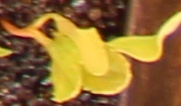
Label: Sugar beet